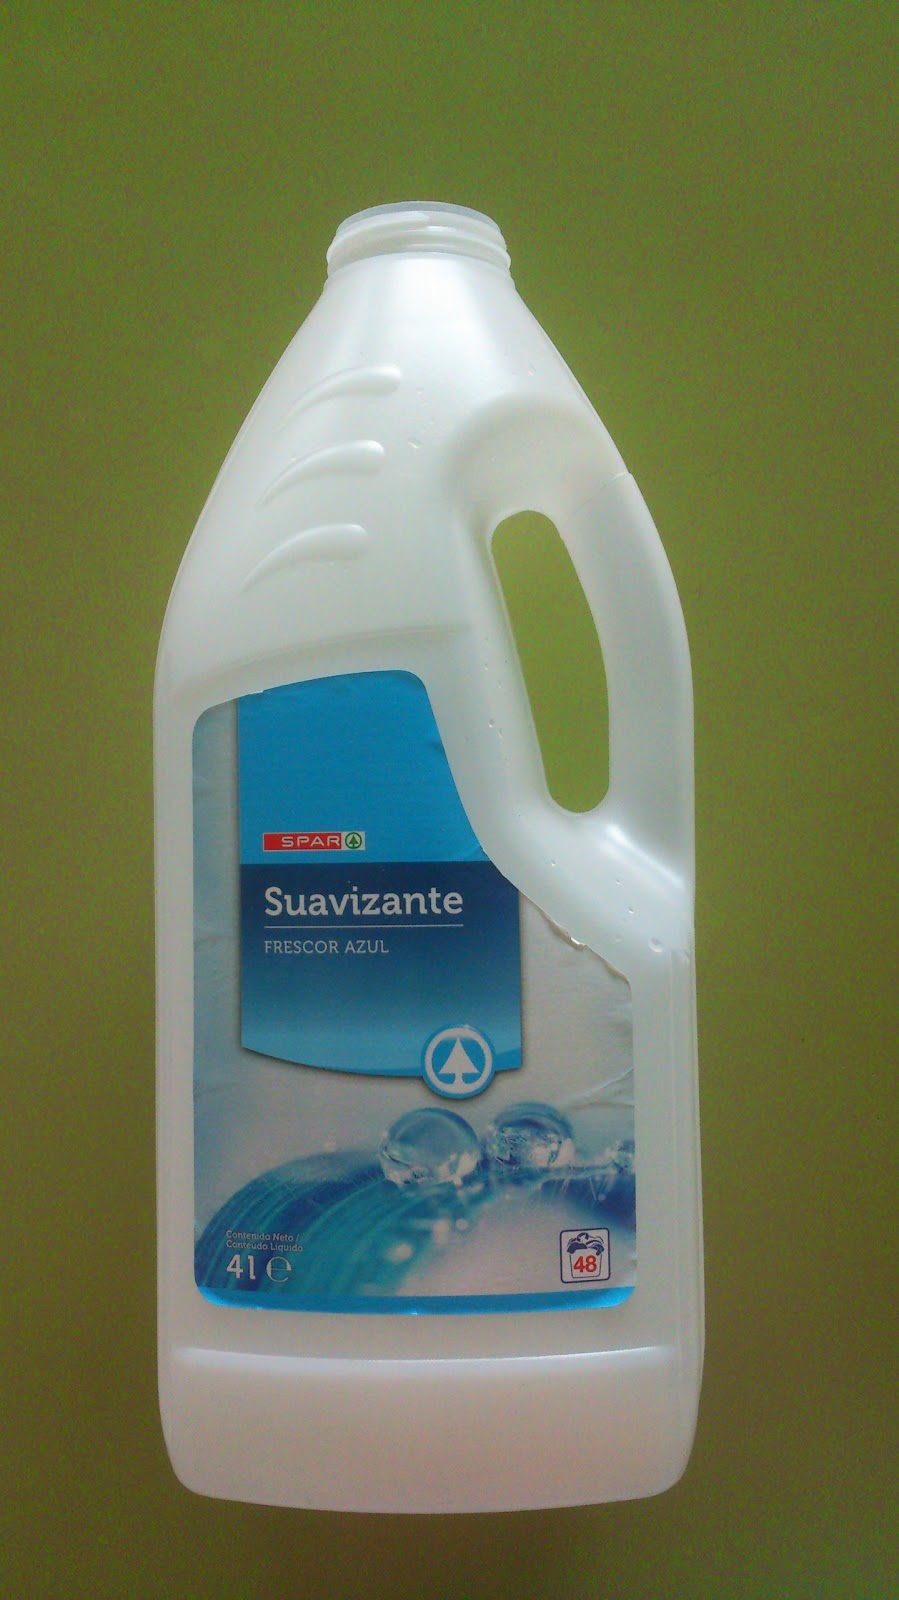
Waste category: plastic